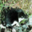
Label: shrew